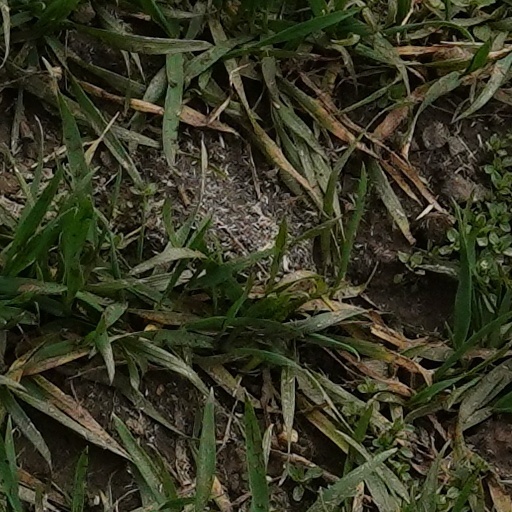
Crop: wheat